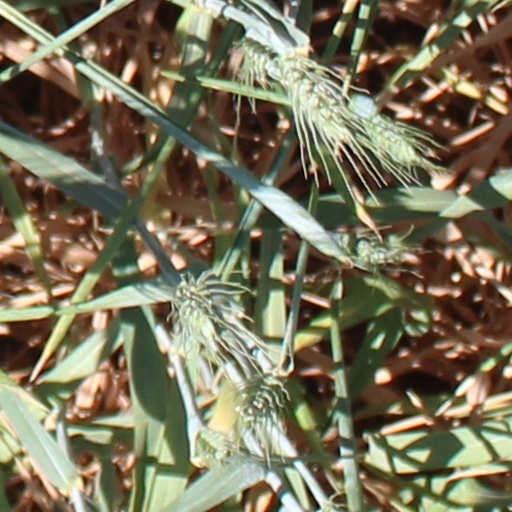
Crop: wheat